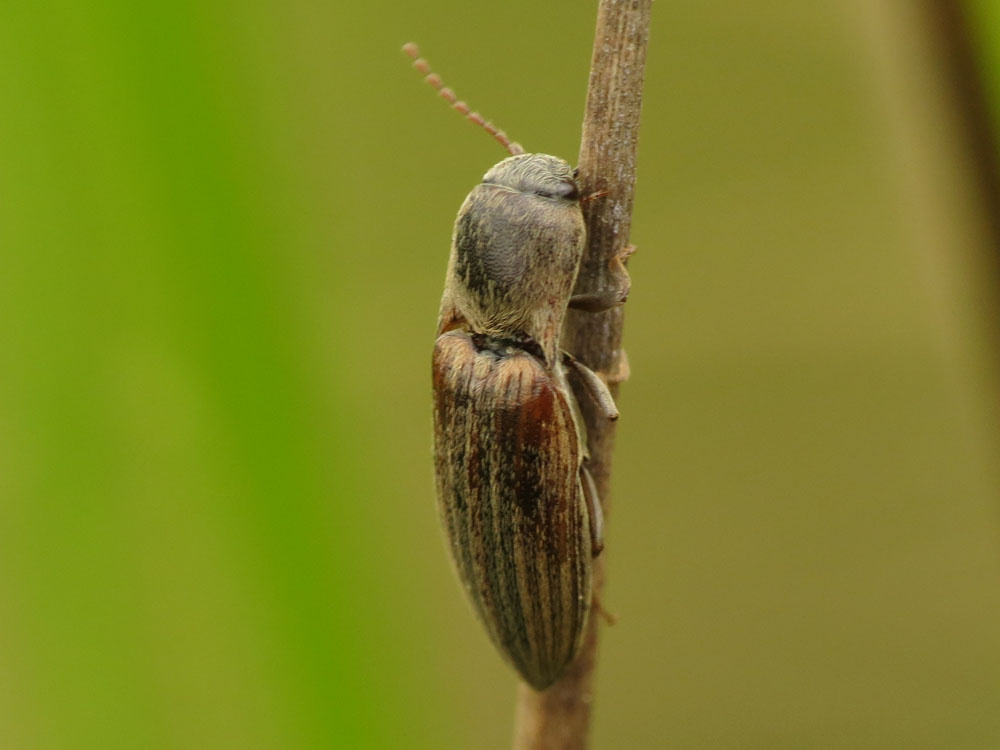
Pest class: clickbeetles_wireworms